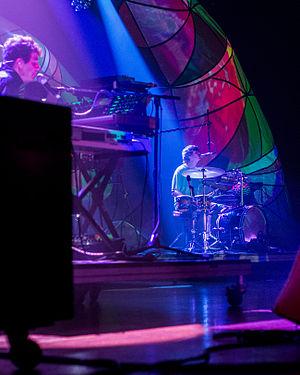
Animal Collective est un groupe de rock expérimental américain, originaire de Baltimore, dans le Maryland. Formé en 2000, le groupe combine folk psychédélique, influences noisy et post-pop. Il est constitué d'Avey Tare, Panda Bear, Deakin et Geologist, des amis de longue date qui se sont connus lors de leurs études primaires et secondaires à Baltimore. Animal Collective est aussi le fondateur du label Paw Tracks sur lequel sont parues certaines de leurs productions ainsi que celles d'artistes comme Ariel Pink et Peppermints.